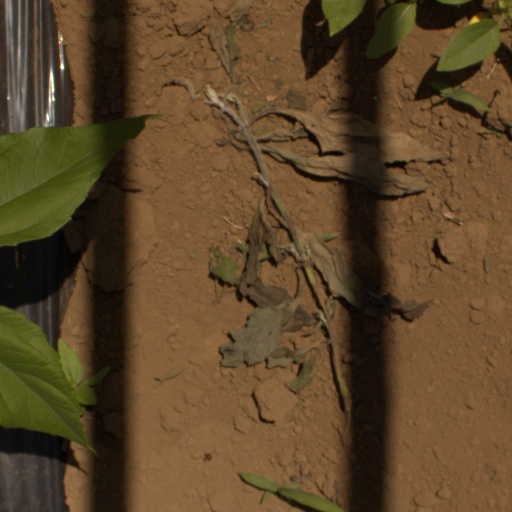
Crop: Jerusalem artichoke